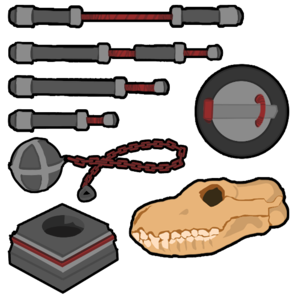
Tout le matériel pour jouer au Jugger
Le jugger est un sport inspiré du film Le Sang des héros avec Rutger Hauer, sorti aux États-Unis en 1989 sous le titre The Blood of Heroes. Le réalisateur David Webb Peoples inventa le jugger spécialement pour ce film. L'adaptation de ce jeu en sport eut lieu en 1992 en Allemagne par un groupe de fans puis, dans un second temps, aux États-Unis, très vite rejoint par l'Australie.